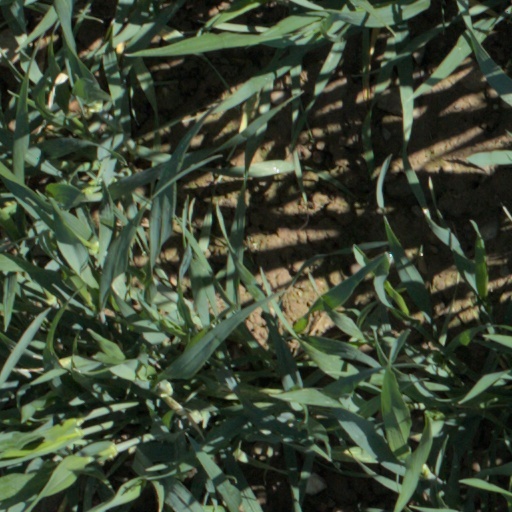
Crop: wheat